Institut polytechnique des sciences avancées

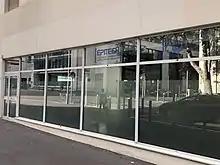
IPSA Marseille Campus

The school is owned by IONIS Education Group, and its president is the president of the group, Marc Sellam.